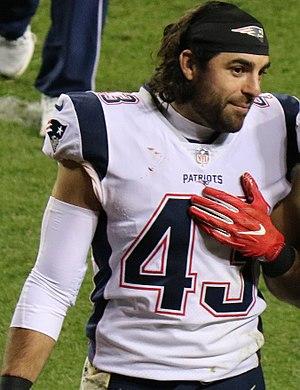
Nate Ebner, né le 14 décembre 1988 à Dublin, est un sportif américain qui joue au football américain et au rugby à sept. Il évolue au poste de safety en football américain, avec les Patriots de la Nouvelle-Angleterre. En rugby à sept, il compte plusieurs sélections en équipe nationale.